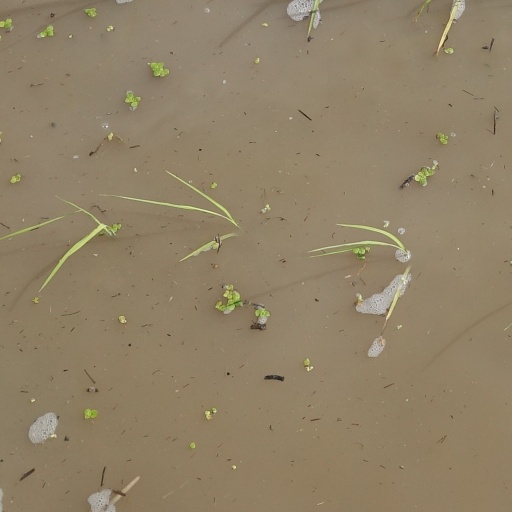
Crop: rice